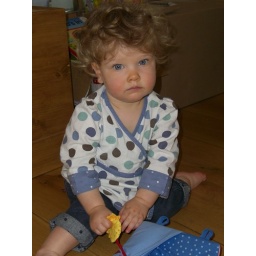
This is the chicken who lives in my castle